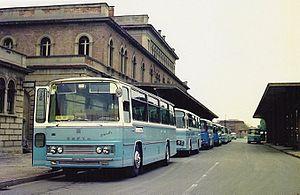
Le Fiat 306 était un autocar fabriqué par la division autobus de Fiat V.I., branche du groupe italien Fiat.
Carrozzeria Barbi SpA est une société italienne de carrosserie fondée en 1905 par Galileo Barbi, à Concordia sulla Secchia dans la province de Modène, région de l'Émilie-Romagne au nord-est de l'Italie.